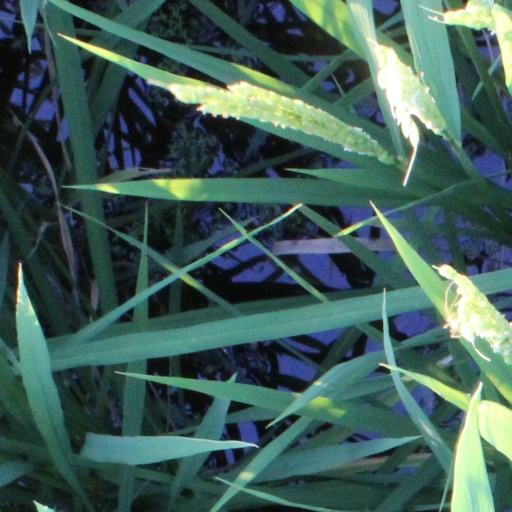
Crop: rice